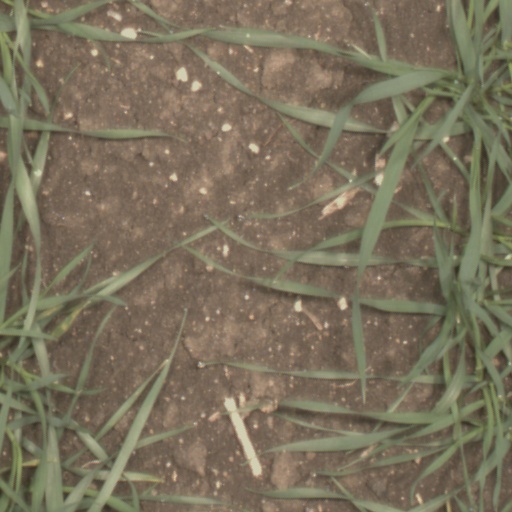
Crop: wheat